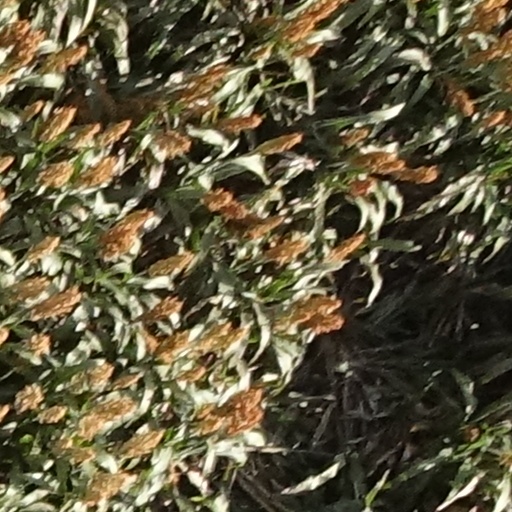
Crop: sorghum